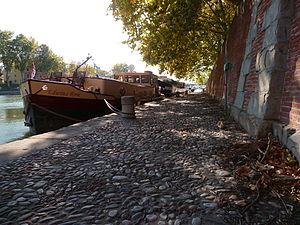
Toulouse (Haute-Garonne, France)
Le port de l'Embouchure est l'un des deux ports fluviaux de Toulouse situés sur le canal du Midi, l'autre étant le port Saint-Sauveur. Deux autres ports existaient sur le canal, le port des Minimes et le port Saint-Étienne, qui ont été remplacés par des voies sur berges.